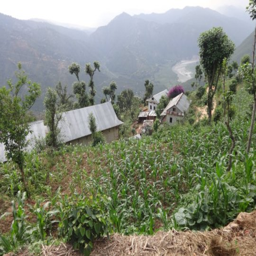
typical farm above the village